Hsu Eaint San

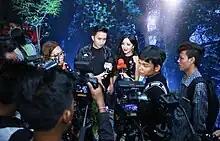
Hsu Eaint San and actor Thu Riya at the movie press show

In 2016, she took on her first big-screen main role in the comedy-drama film "Facebook Ywar" (Facebook Village), alongside Lu Min, Khine Thin Kyi and Yu Thandar Tin. The film was popular in Myanmar and which premiered in Myanmar cinemas in 2016 stayed in local theaters for a record five weeks.